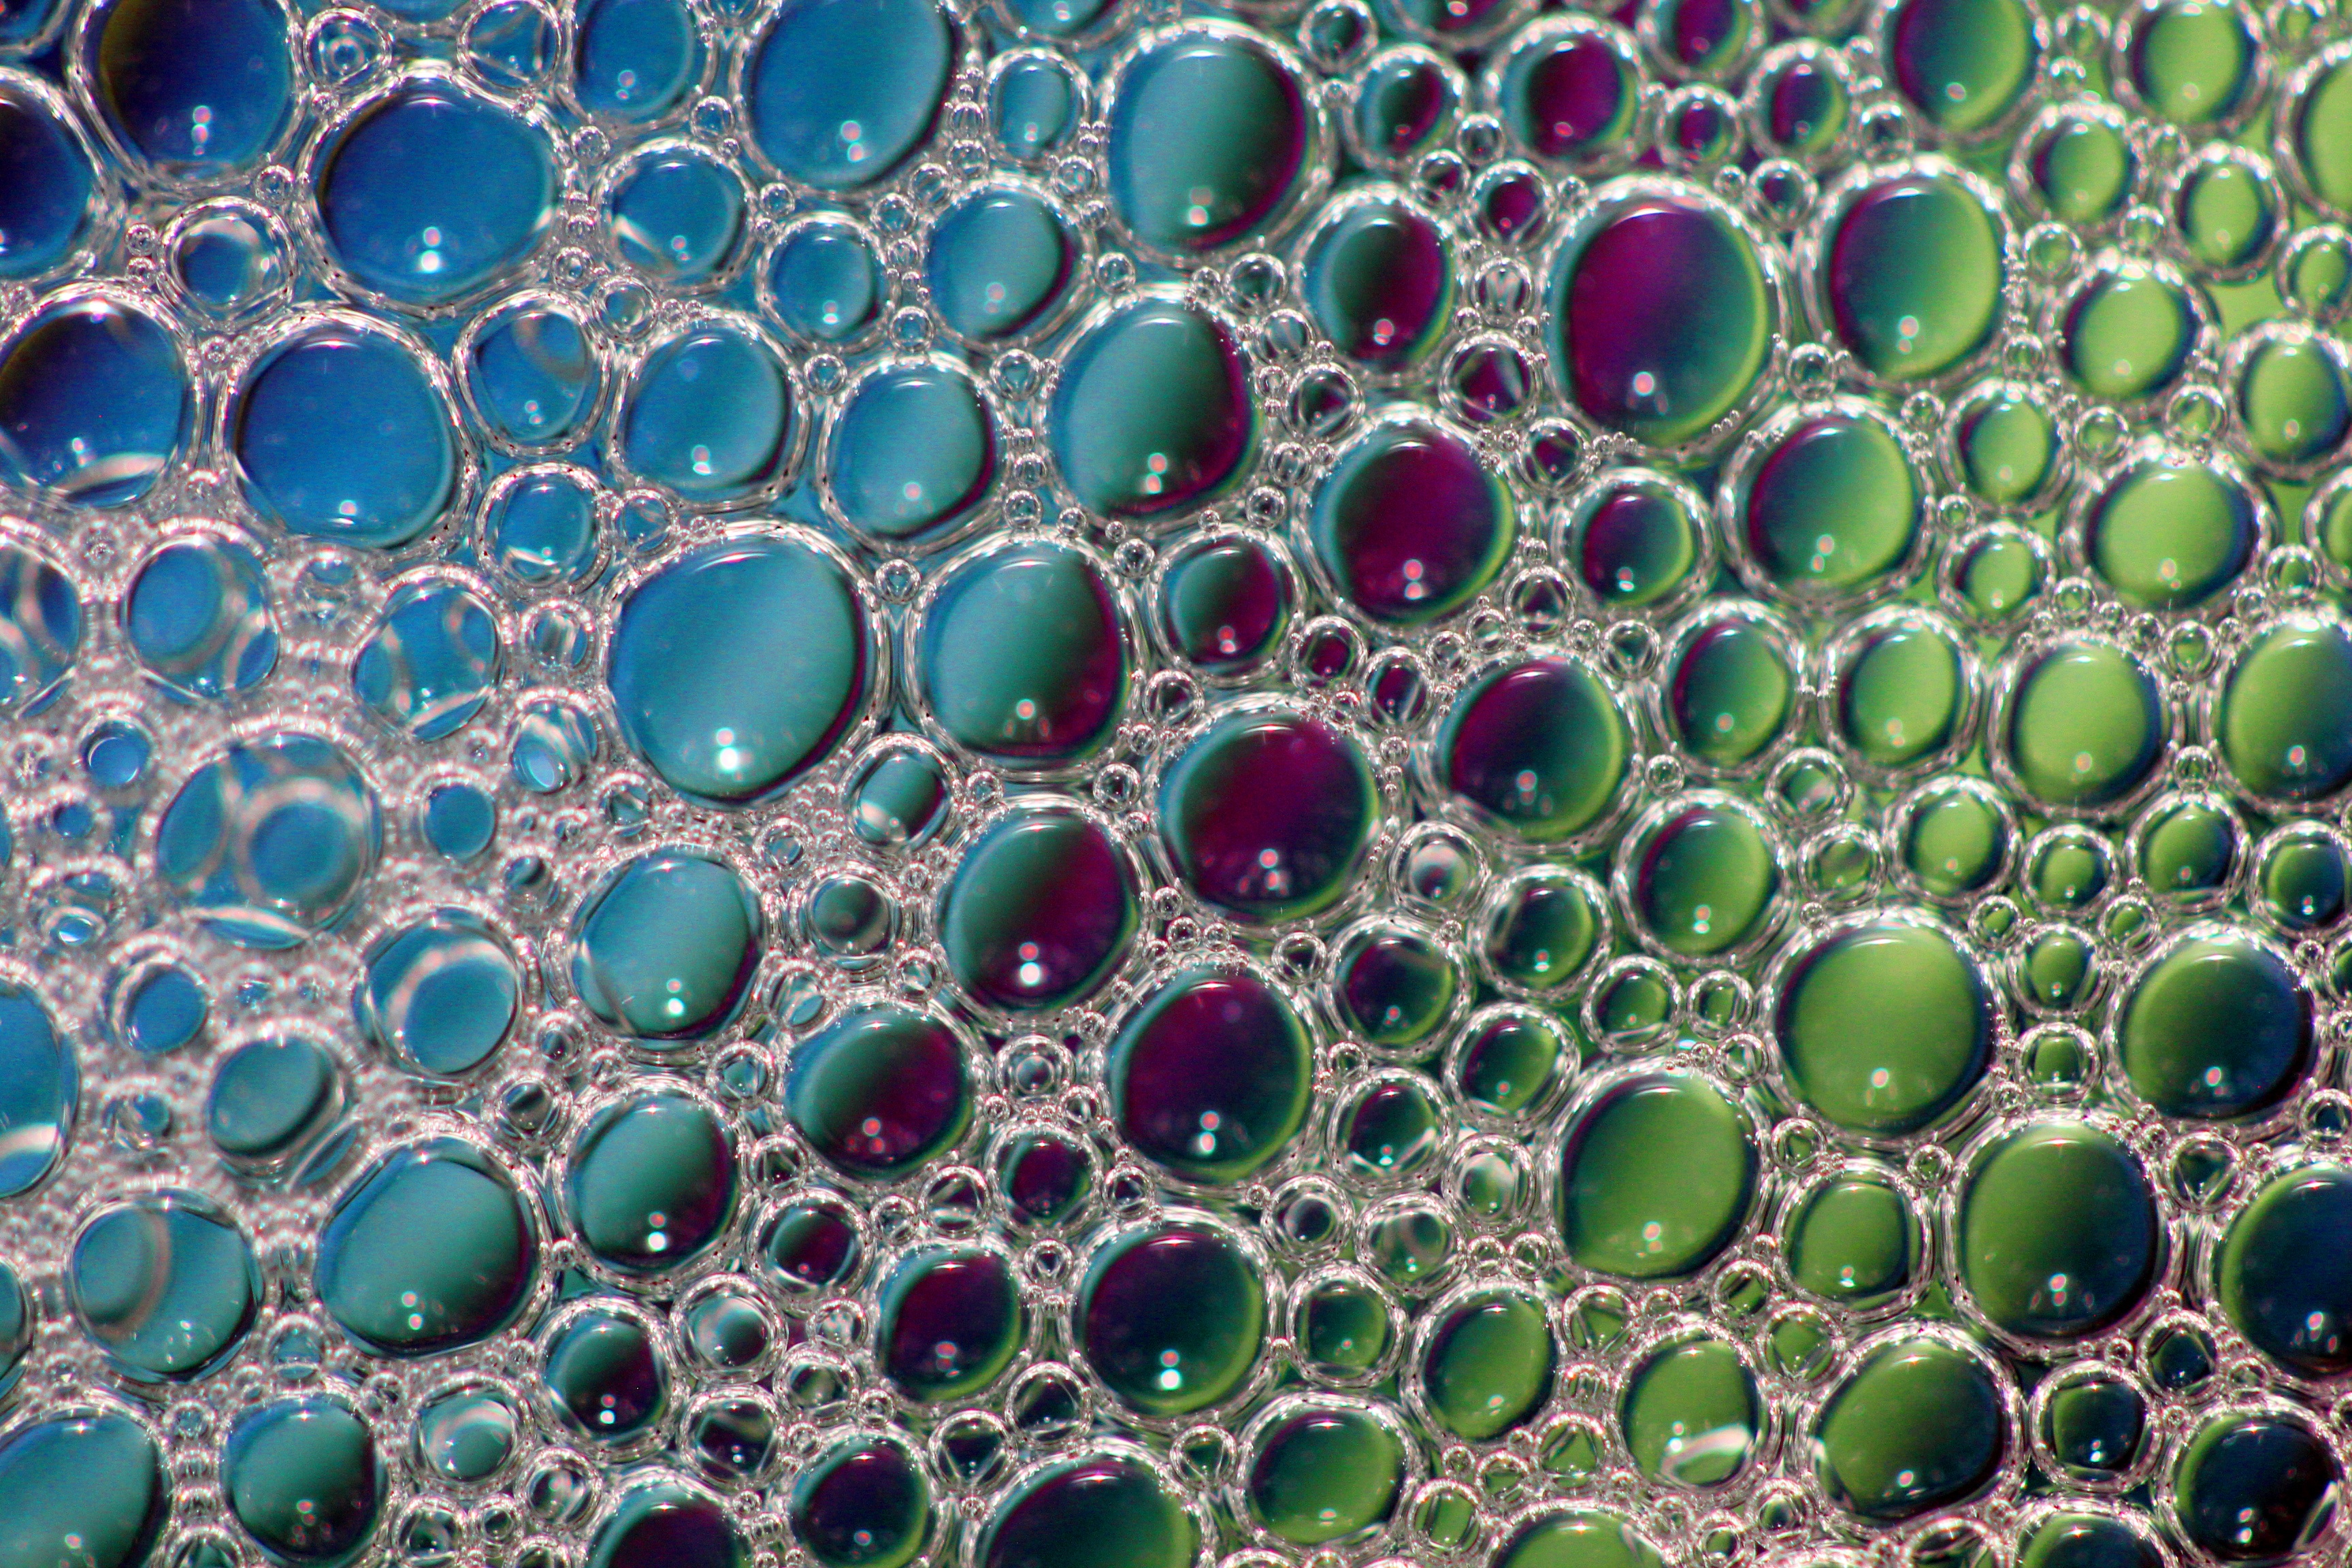
water, branch, drop, liquid, pattern, green, colourful, macro, colorful, circle, soap, decorative, net, sphere, bubbles, shape